Ali G

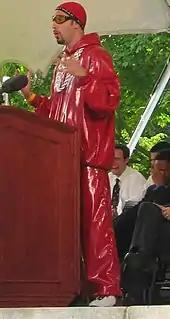
Ali G giving a commencement speech at Harvard in 2004

Alistair Leslie Graham, better known as Ali G, is a satirical fictional character created and performed by English comedian Sacha Baron Cohen. A faux-streetwise poseur from Staines, England, Ali G speaks in rude boy-style Multicultural London English. He conducts interviews with unsuspecting subjects who do not realise they have been set up.